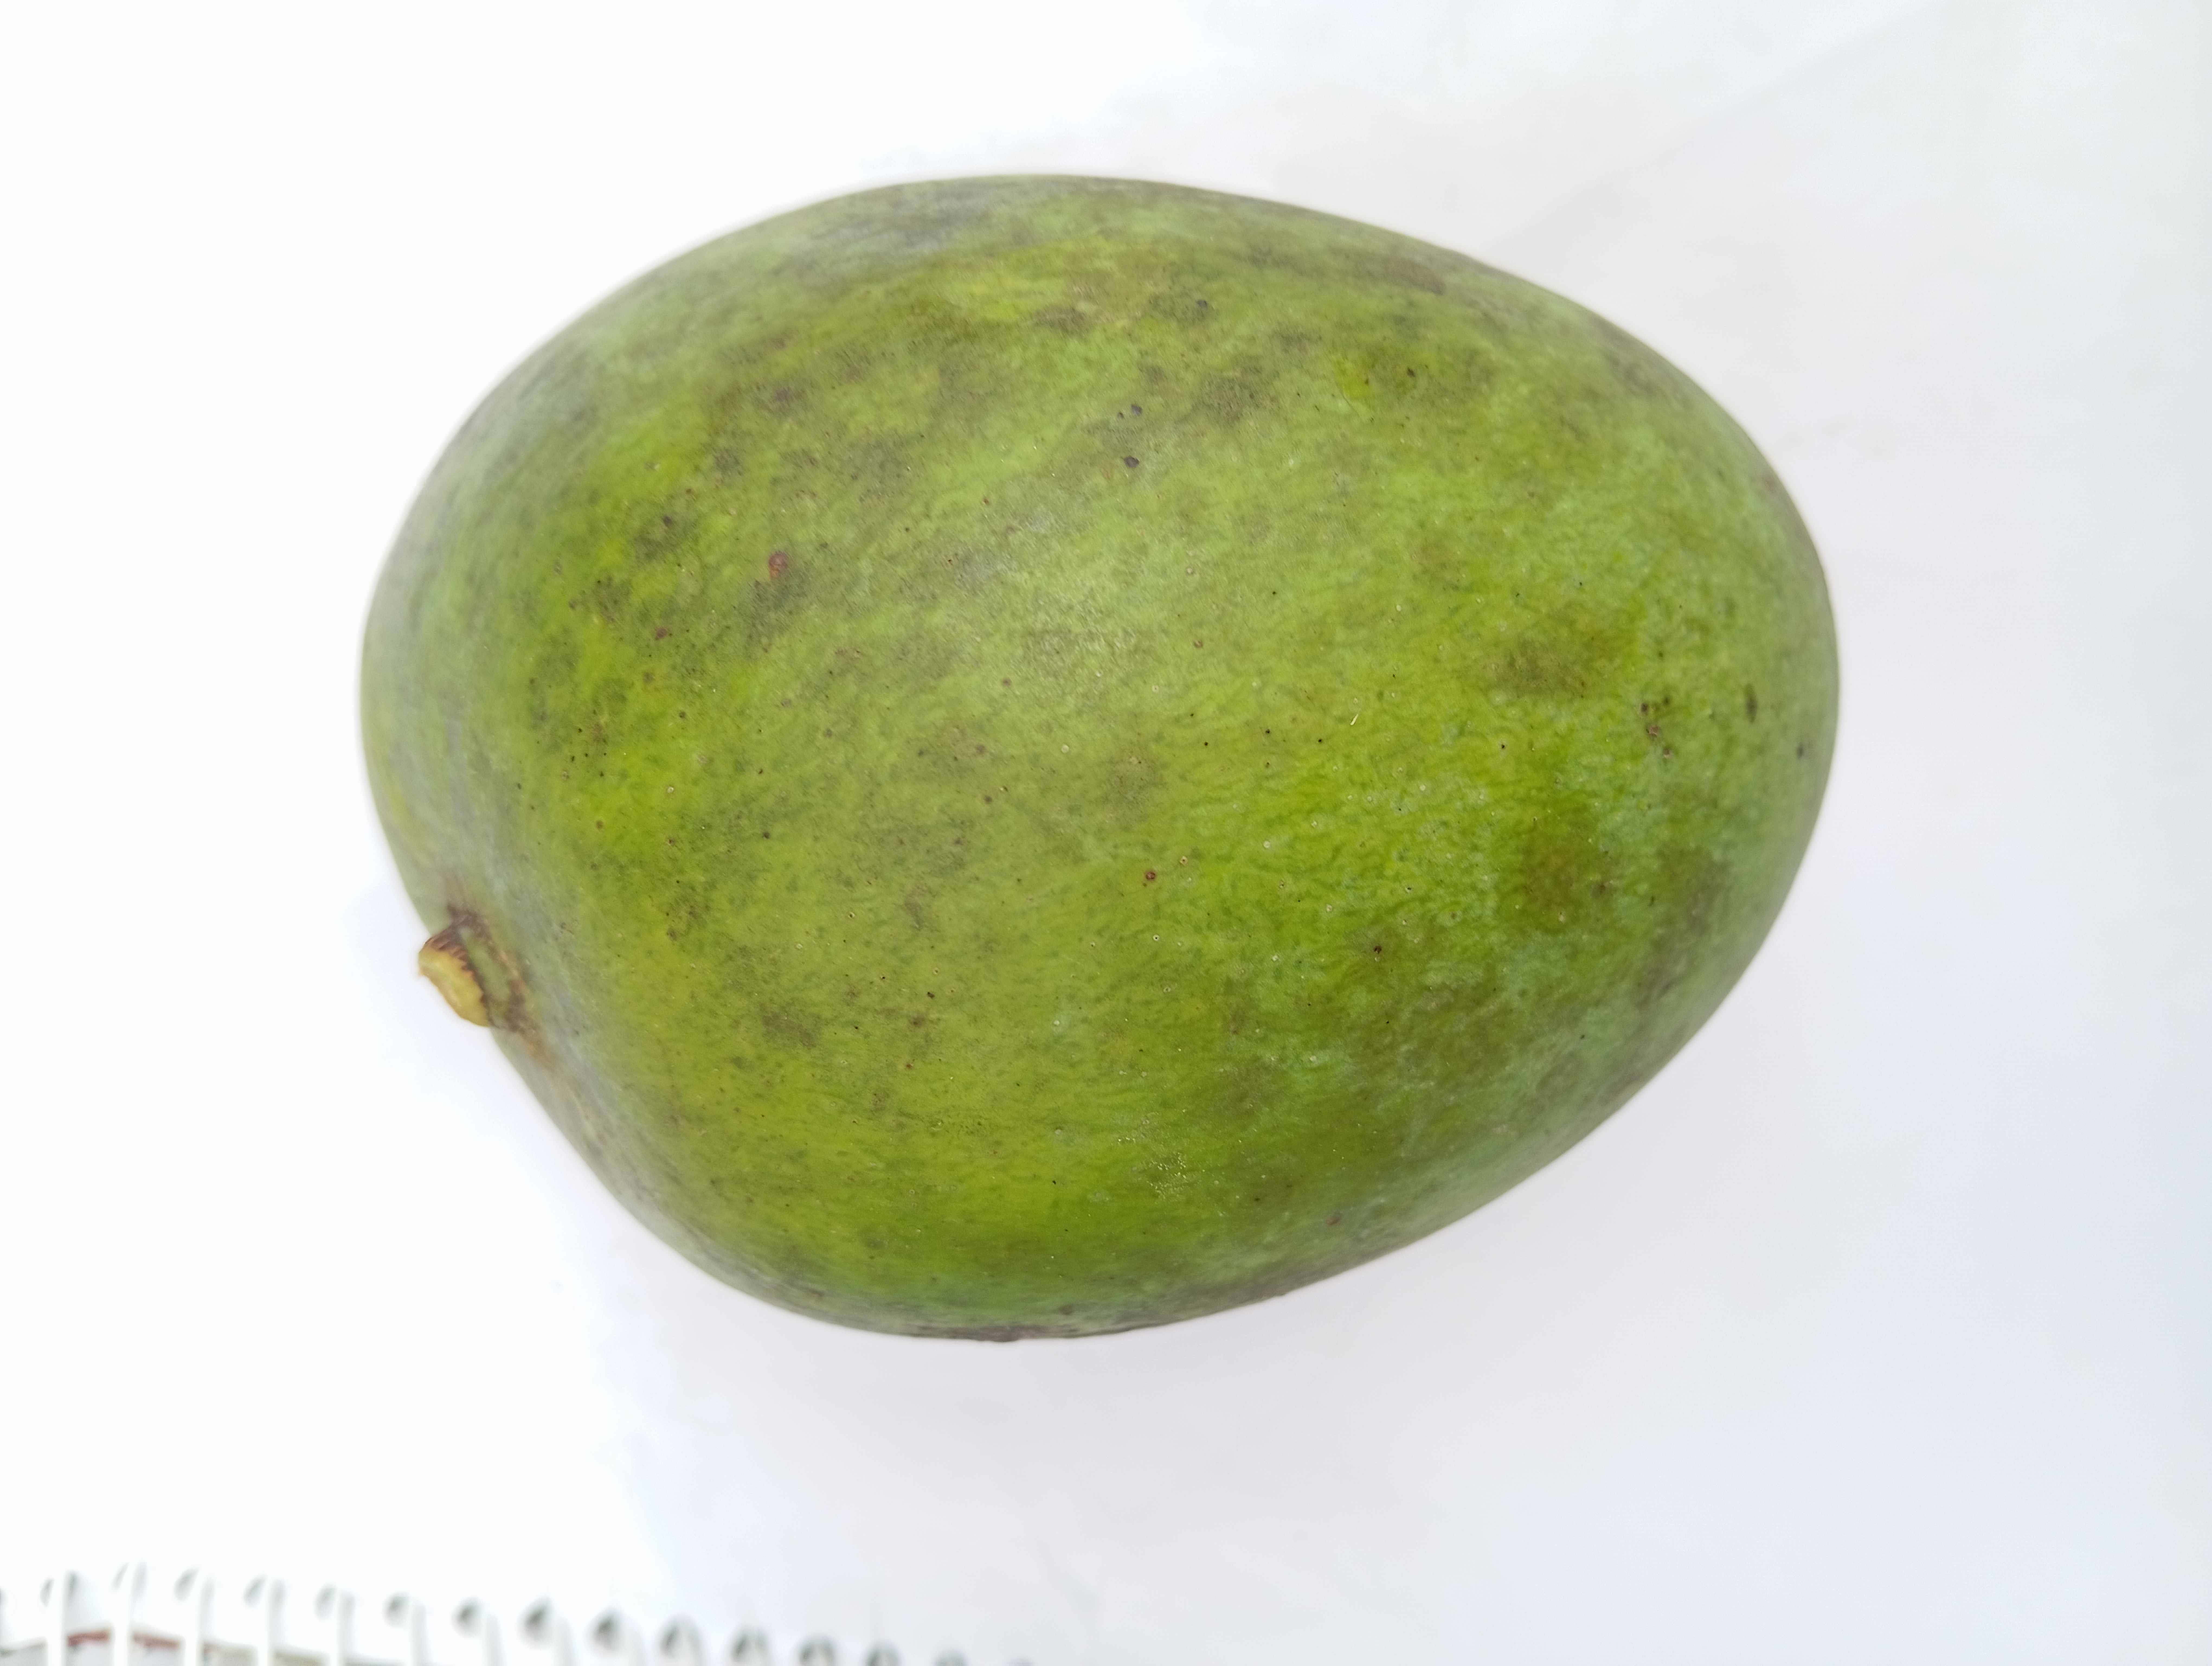
Mango variety: Harivanga